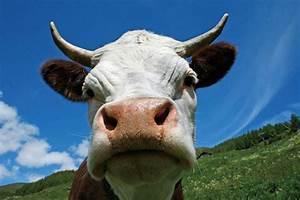
cow